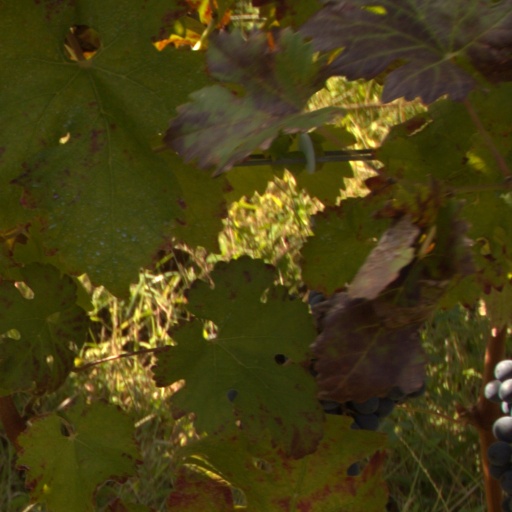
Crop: grape